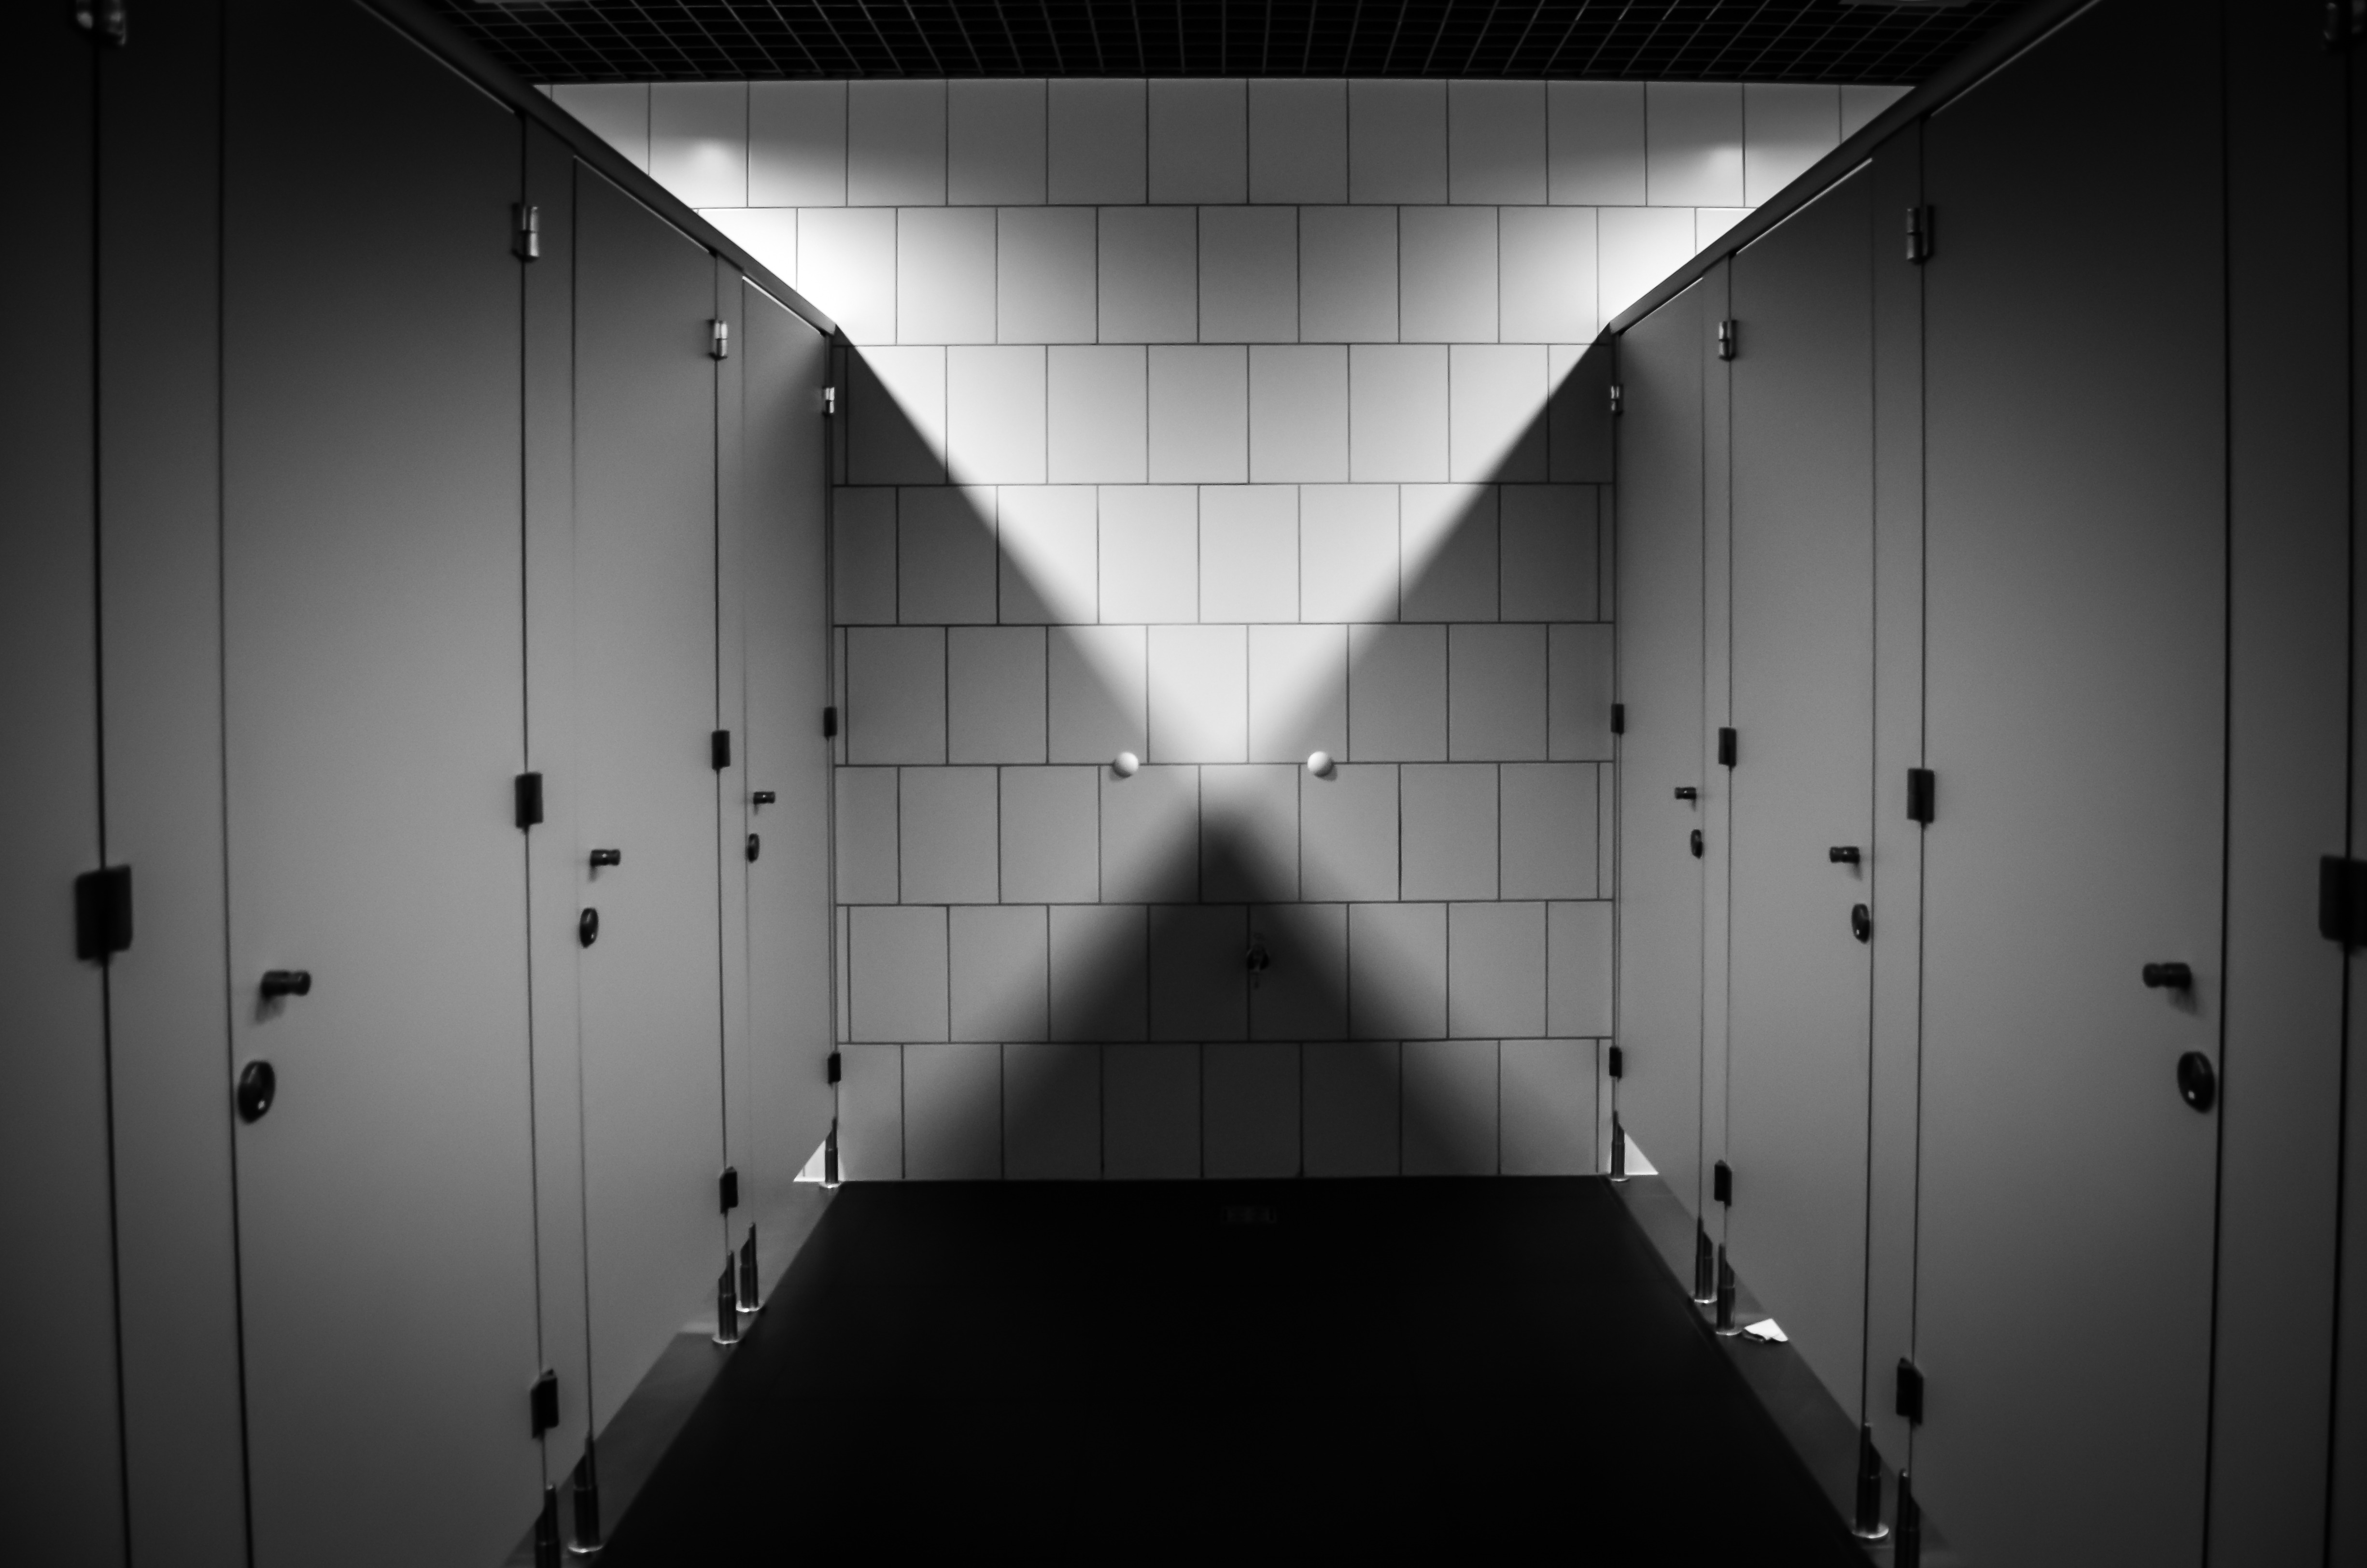
light, black and white, white, line, hall, shadow, toilet, darkness, black, monochrome, bathroom, wc, symmetry, cabins, shape, purely, public toilet, monochrome photography